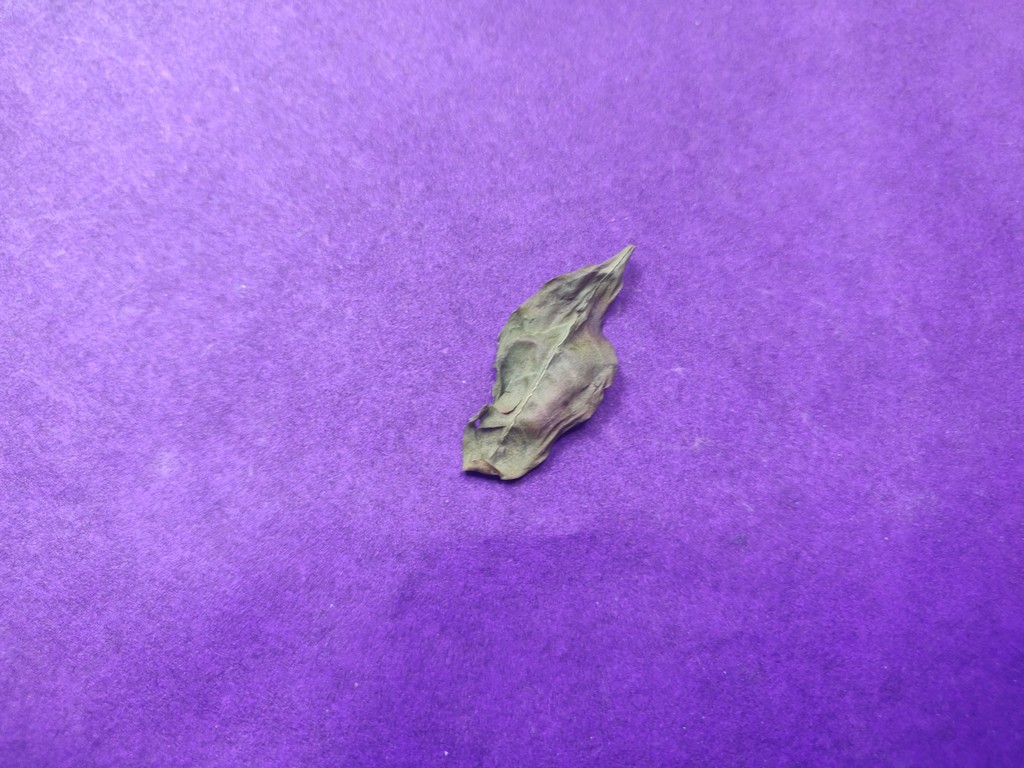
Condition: Dried
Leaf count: single
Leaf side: unknown